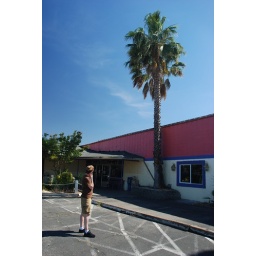
This palm tree was in front of a bowling alley / bar / grill / casino.